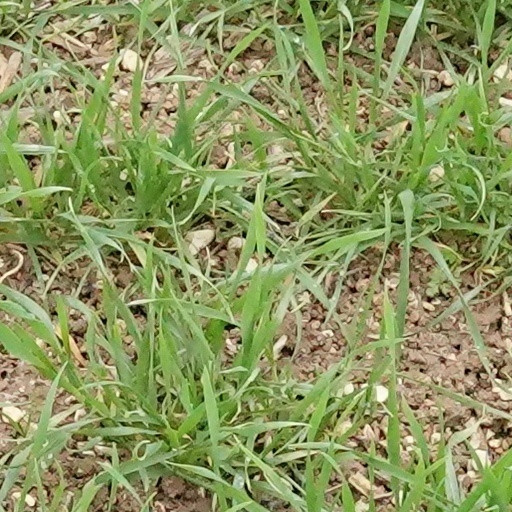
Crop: wheat